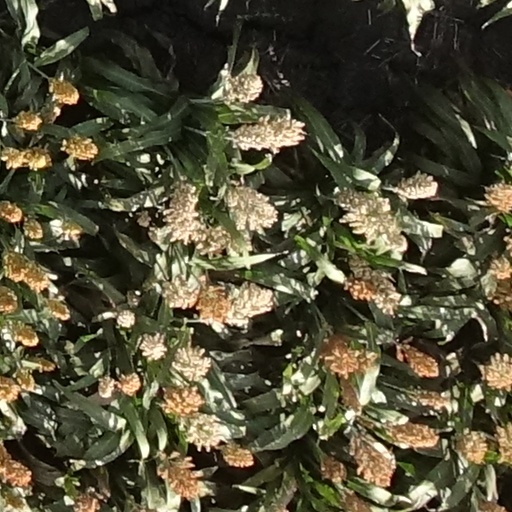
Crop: sorghum